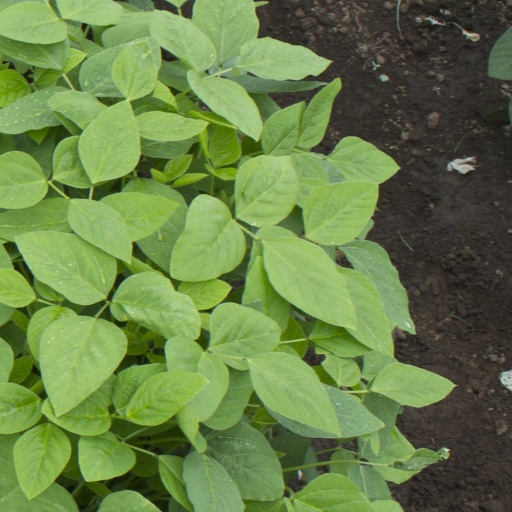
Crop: soybean